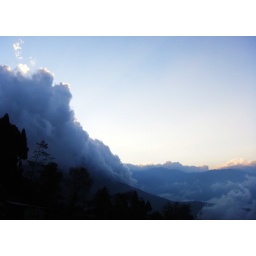
Like a giant tempest, the cloud coils the mountain and deprive the inhabitants with a much needed sunlight, here at around 8am